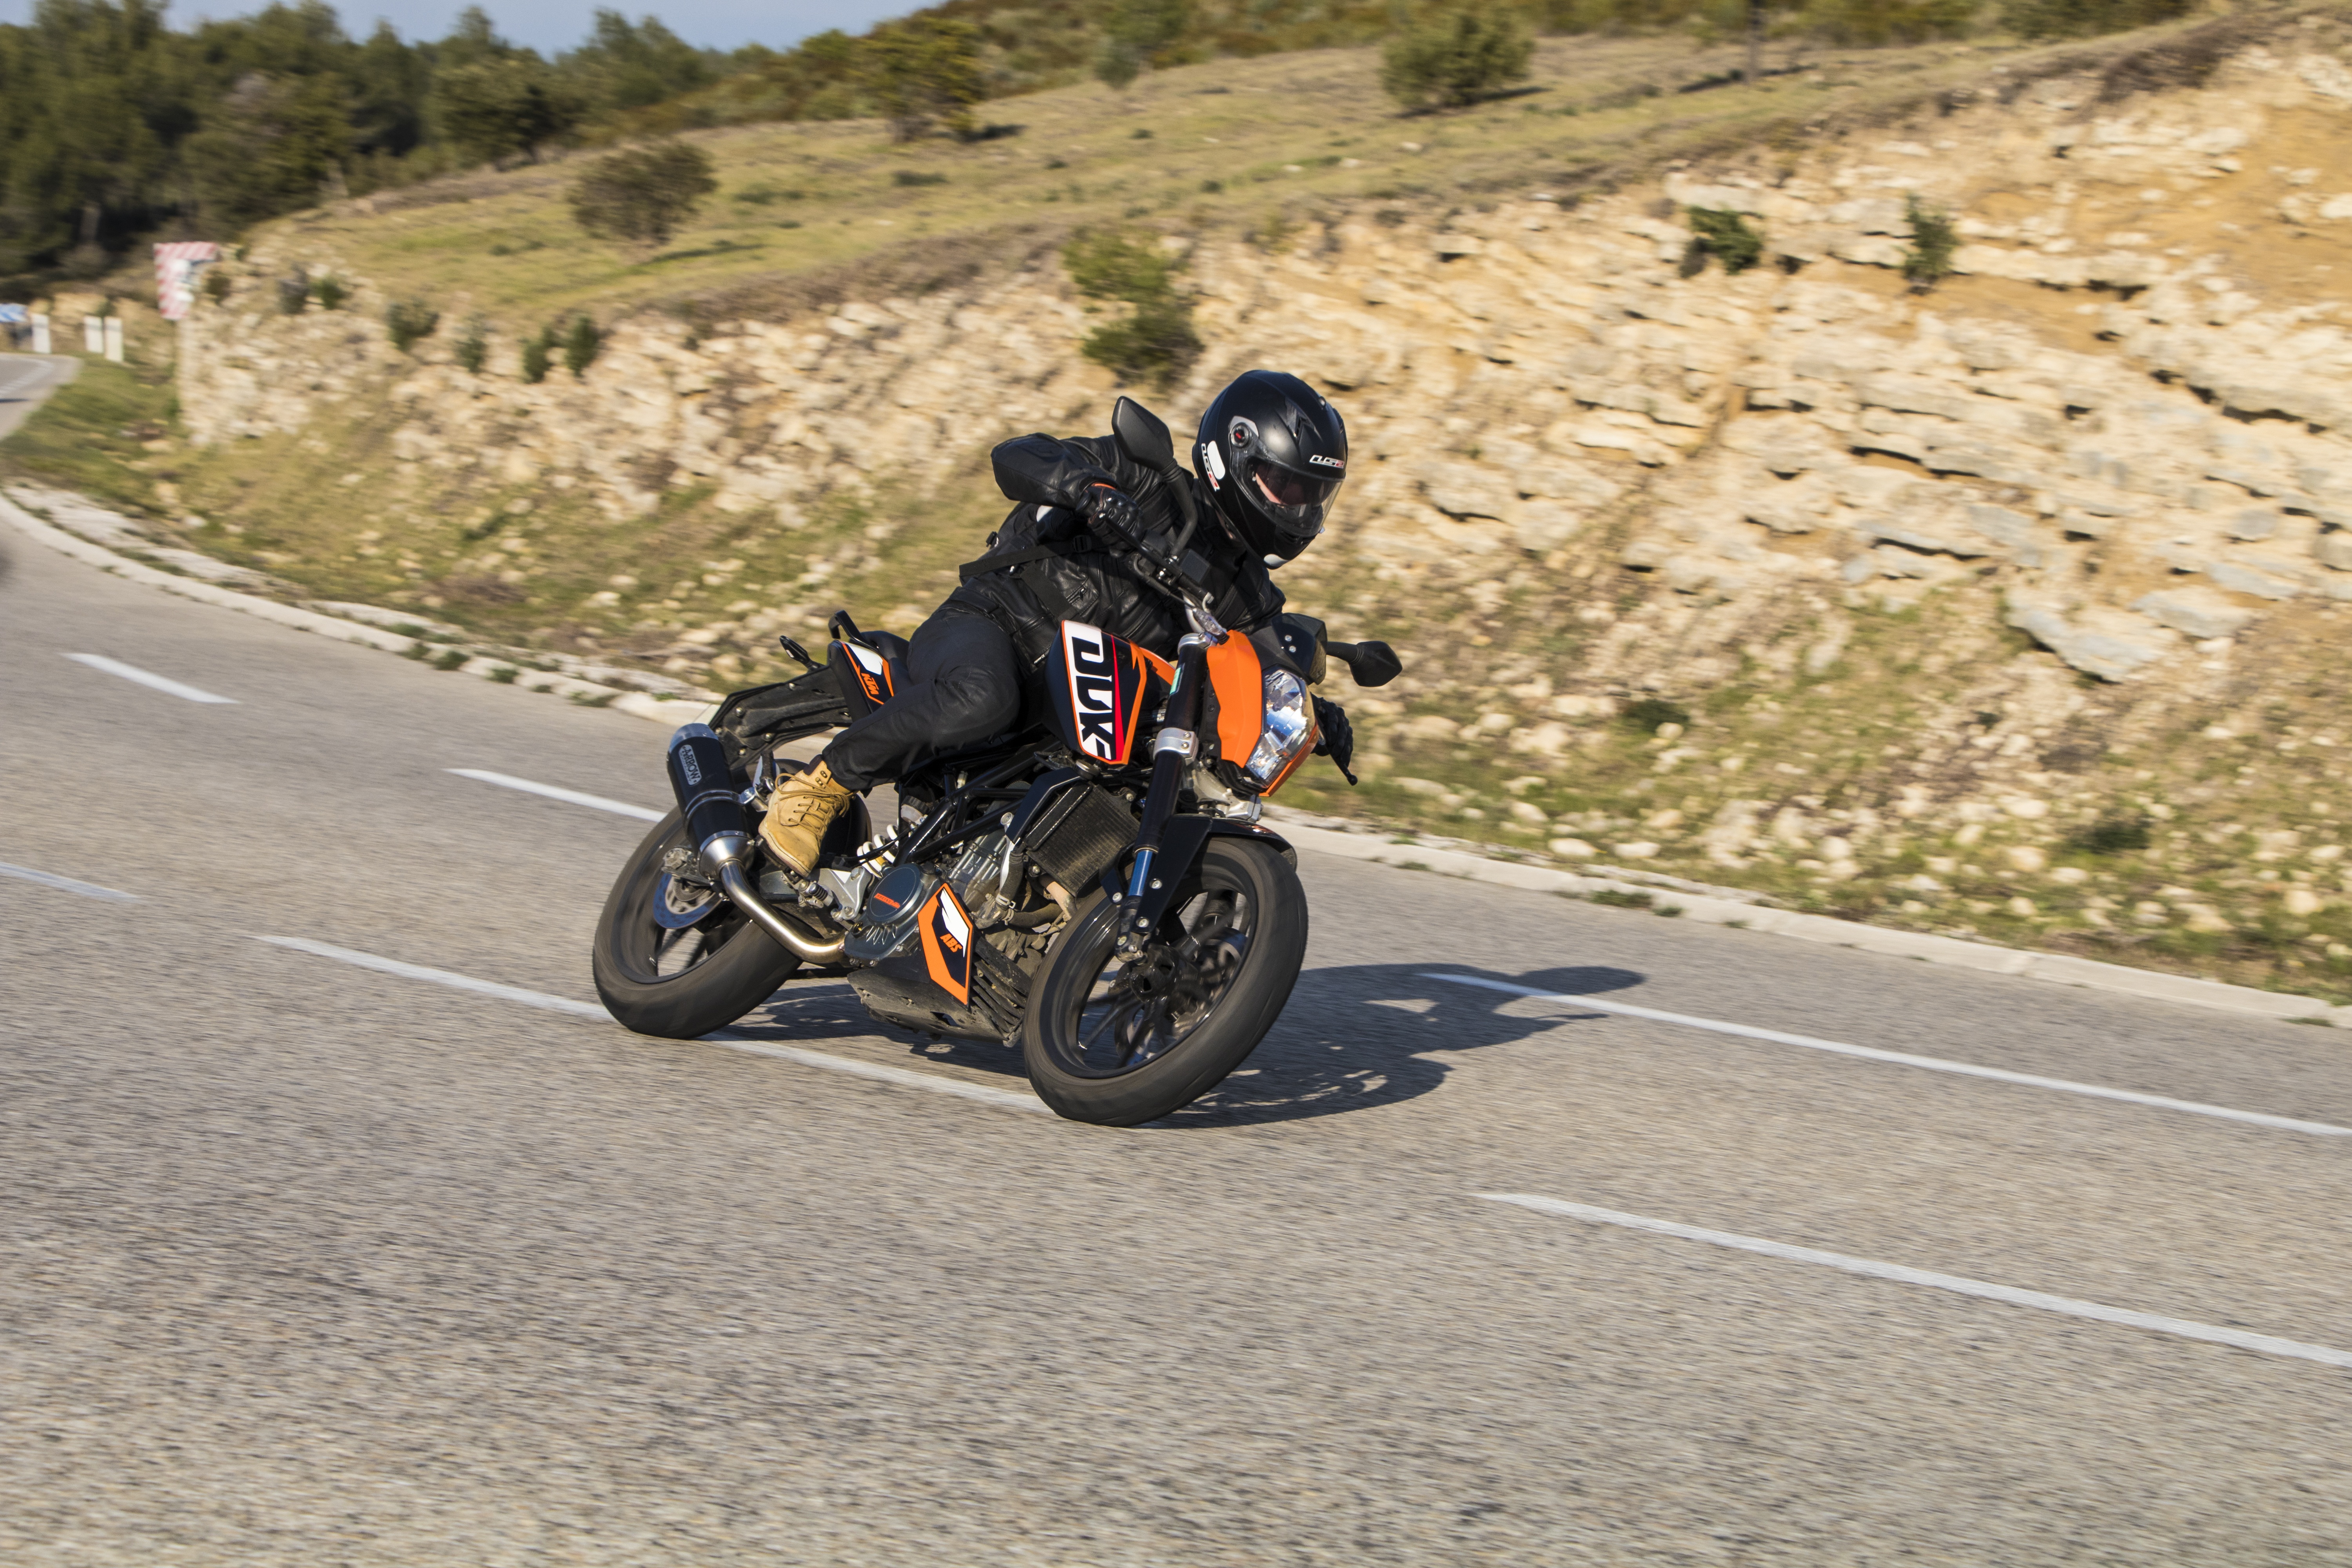
car, bicycle, vehicle, motorcycle, extreme sport, circuit, stunt, ktm, motorcycling, land vehicle, automobile make, stunt performer